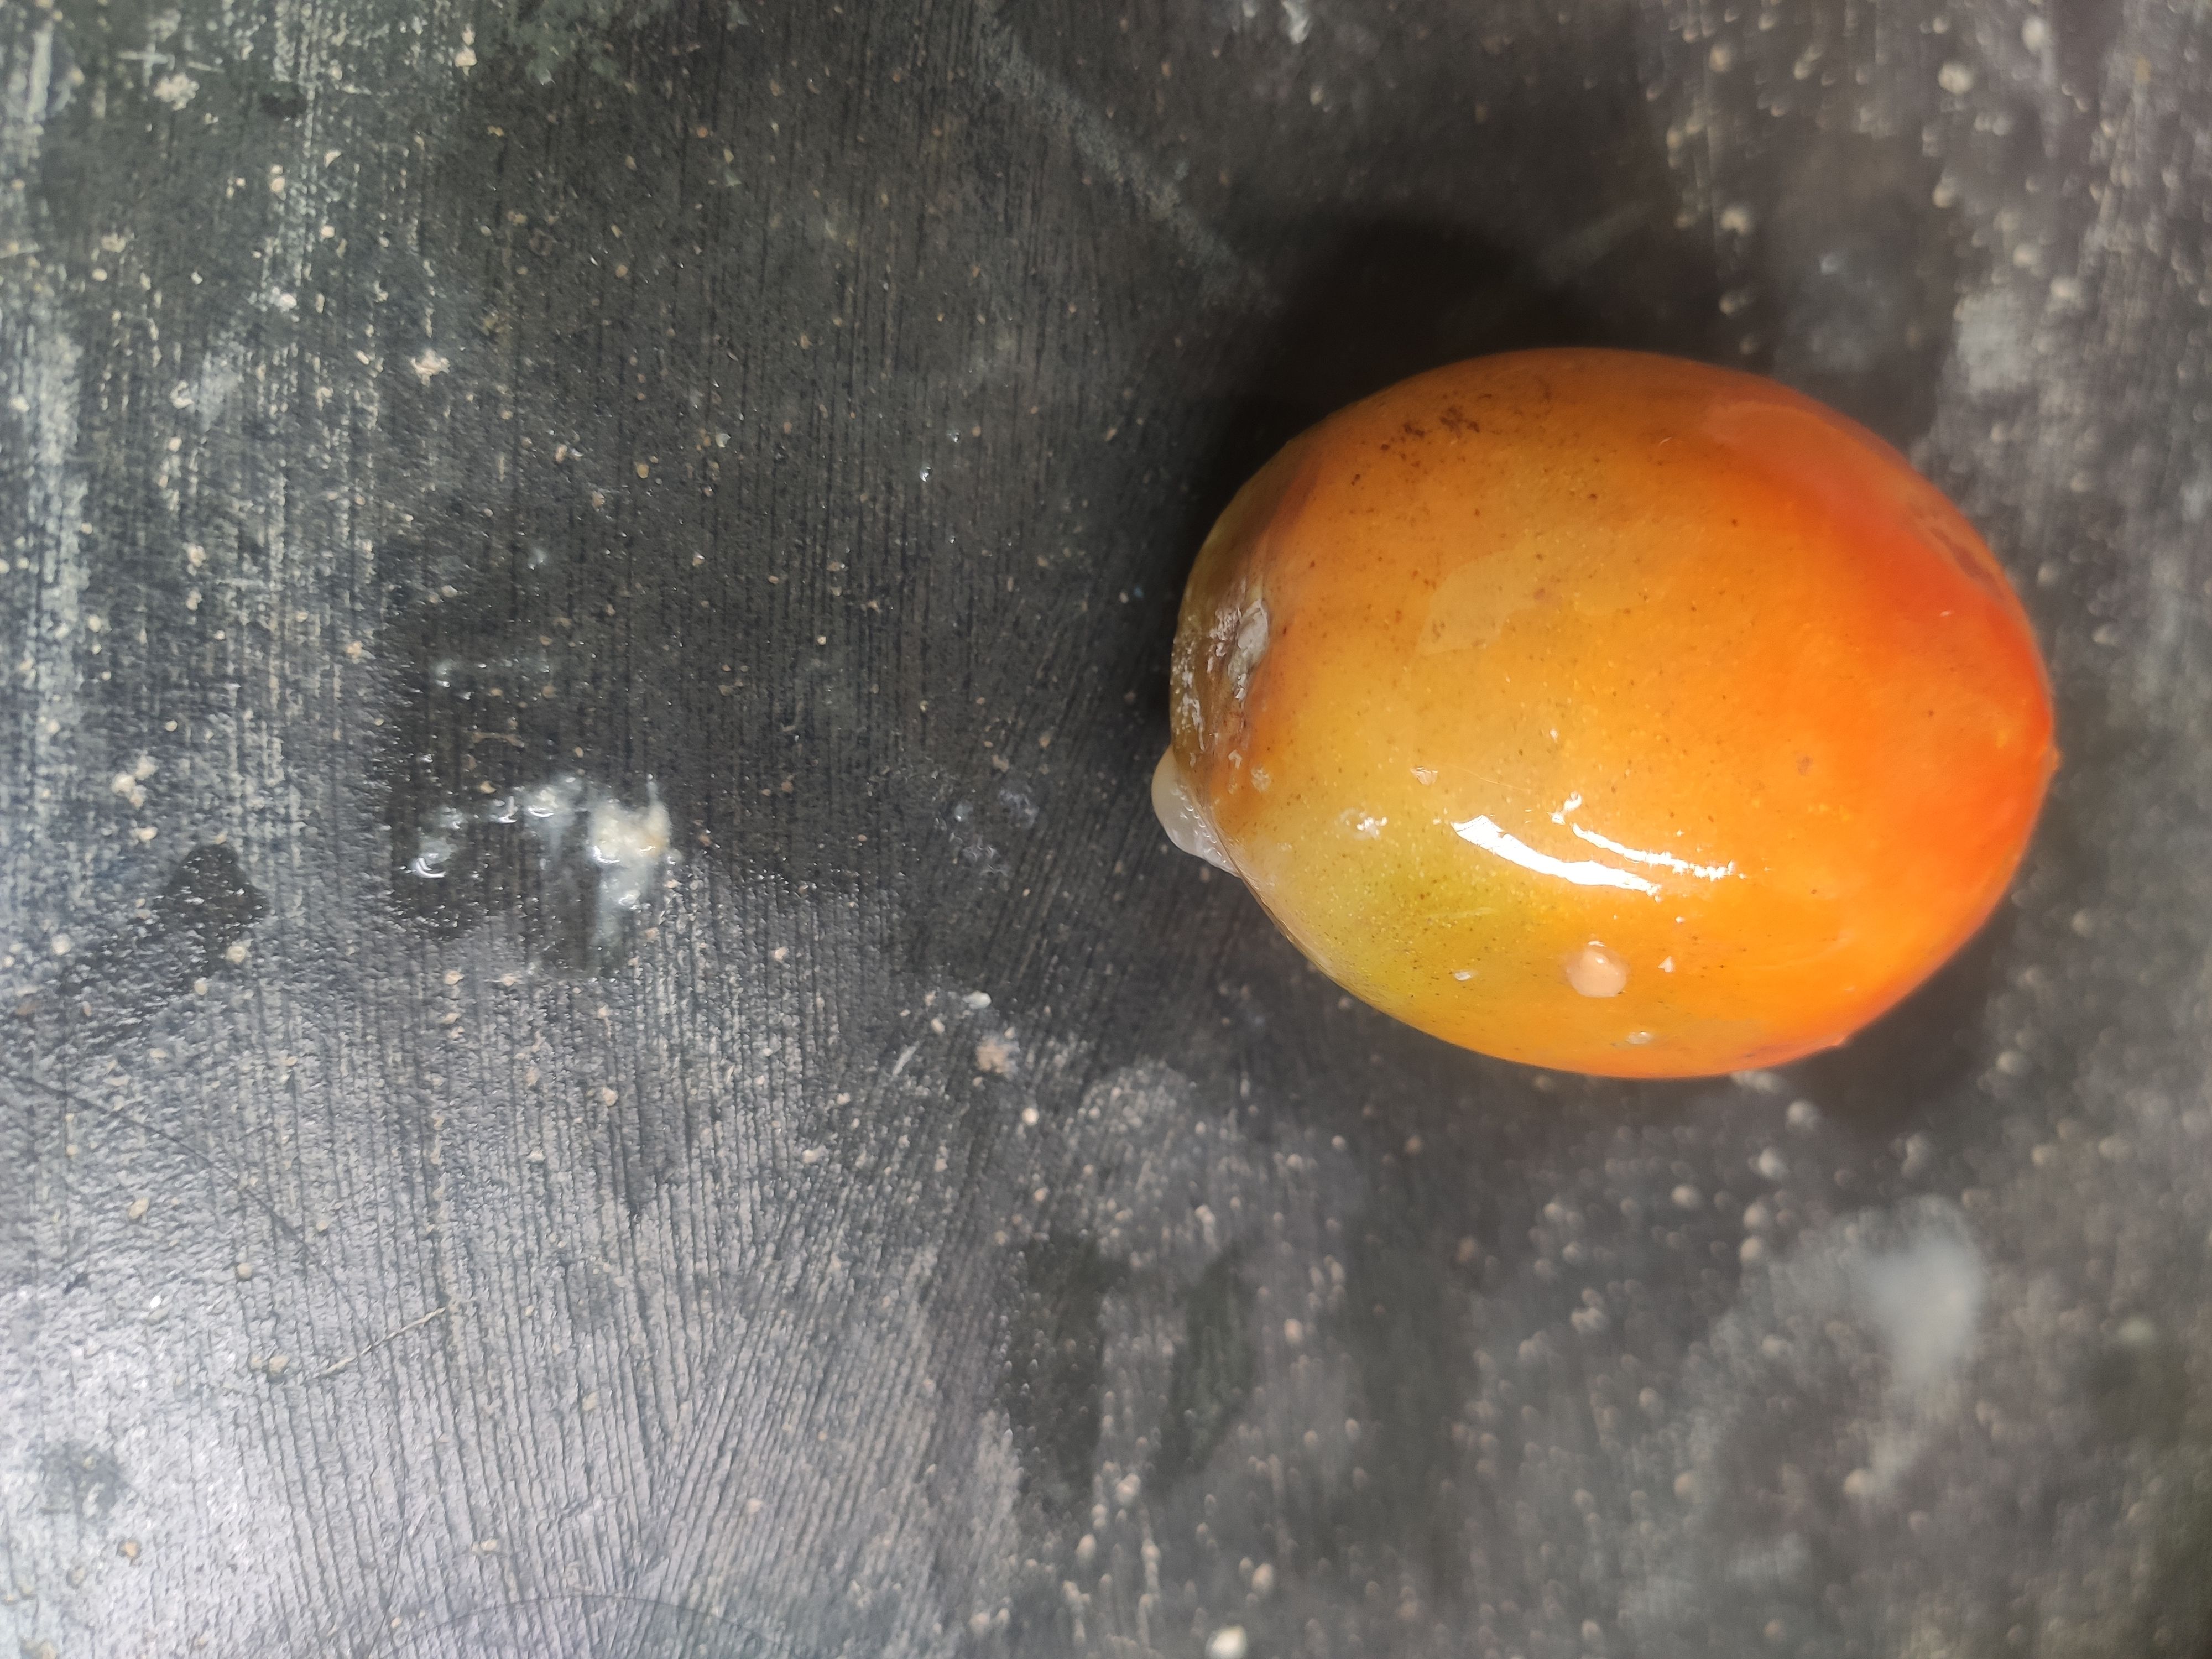
Fruit: tomatoes
Grade: 2nd-grade